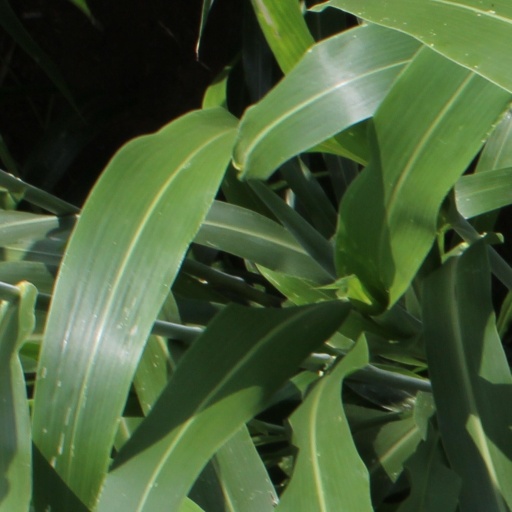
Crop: sorghum